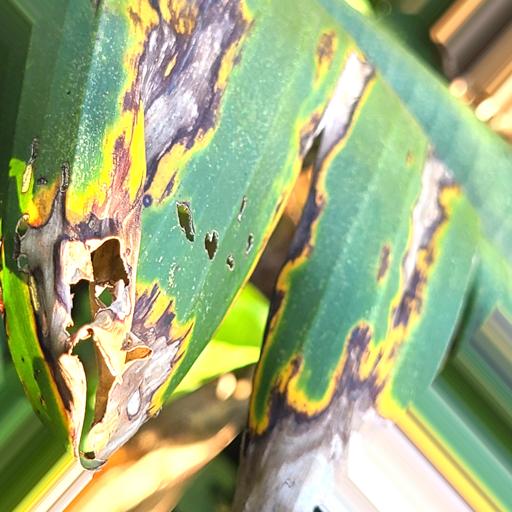
Label: black_sigatoka